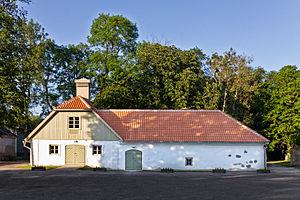
Le manoir de Suuremõisa, autrefois Manoir de Grossenhof est un manoir de l'époque baroque situé dans l'île d'Hiiumaa à l'ouest de Tallin en Estonie. Il se trouve dans le village de Suuremõisa et la commune de Pühalepa à l'est de l'île.